A. Harry Moore

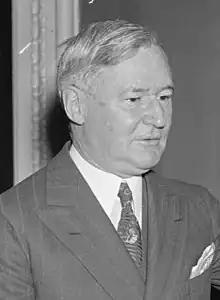
Moore,

Arthur Harry Moore (July 3, 1877 – November 18, 1952) was an American attorney and politician of the Democratic Party who served three nonconsecutive three-year terms as governor of New Jersey (1926–1929, 1932–1935, and 1938–1941). He is the longest-served modern governor of New Jersey and the only one elected to three terms. He also served a partial term as United States Senator from 1935 to 1938, before stepping down to begin his third term as governor.